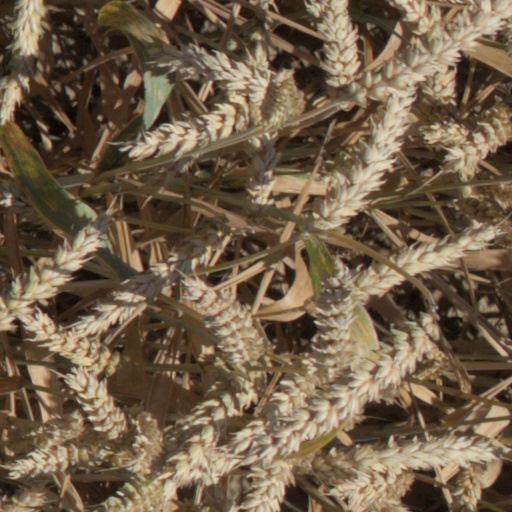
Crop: wheat